Giles Alexander Smith

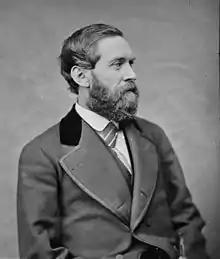
Photograph from the Brady-Handy collection

After the war, Smith declined the offer of a colonelcy in the Regular Army. He was mustered out of the volunteers on February 1, 1866. He was subsequently engaged in Illinois politics, retiring from public life in 1872. Smith was an Illinois delegate to the Republican National Convention. He moved to California in 1874 in a futile attempt to improve his health, but returned to Illinois two months before his death. He died at Bloomington, Illinois, and was buried in Bloomington Cemetery.